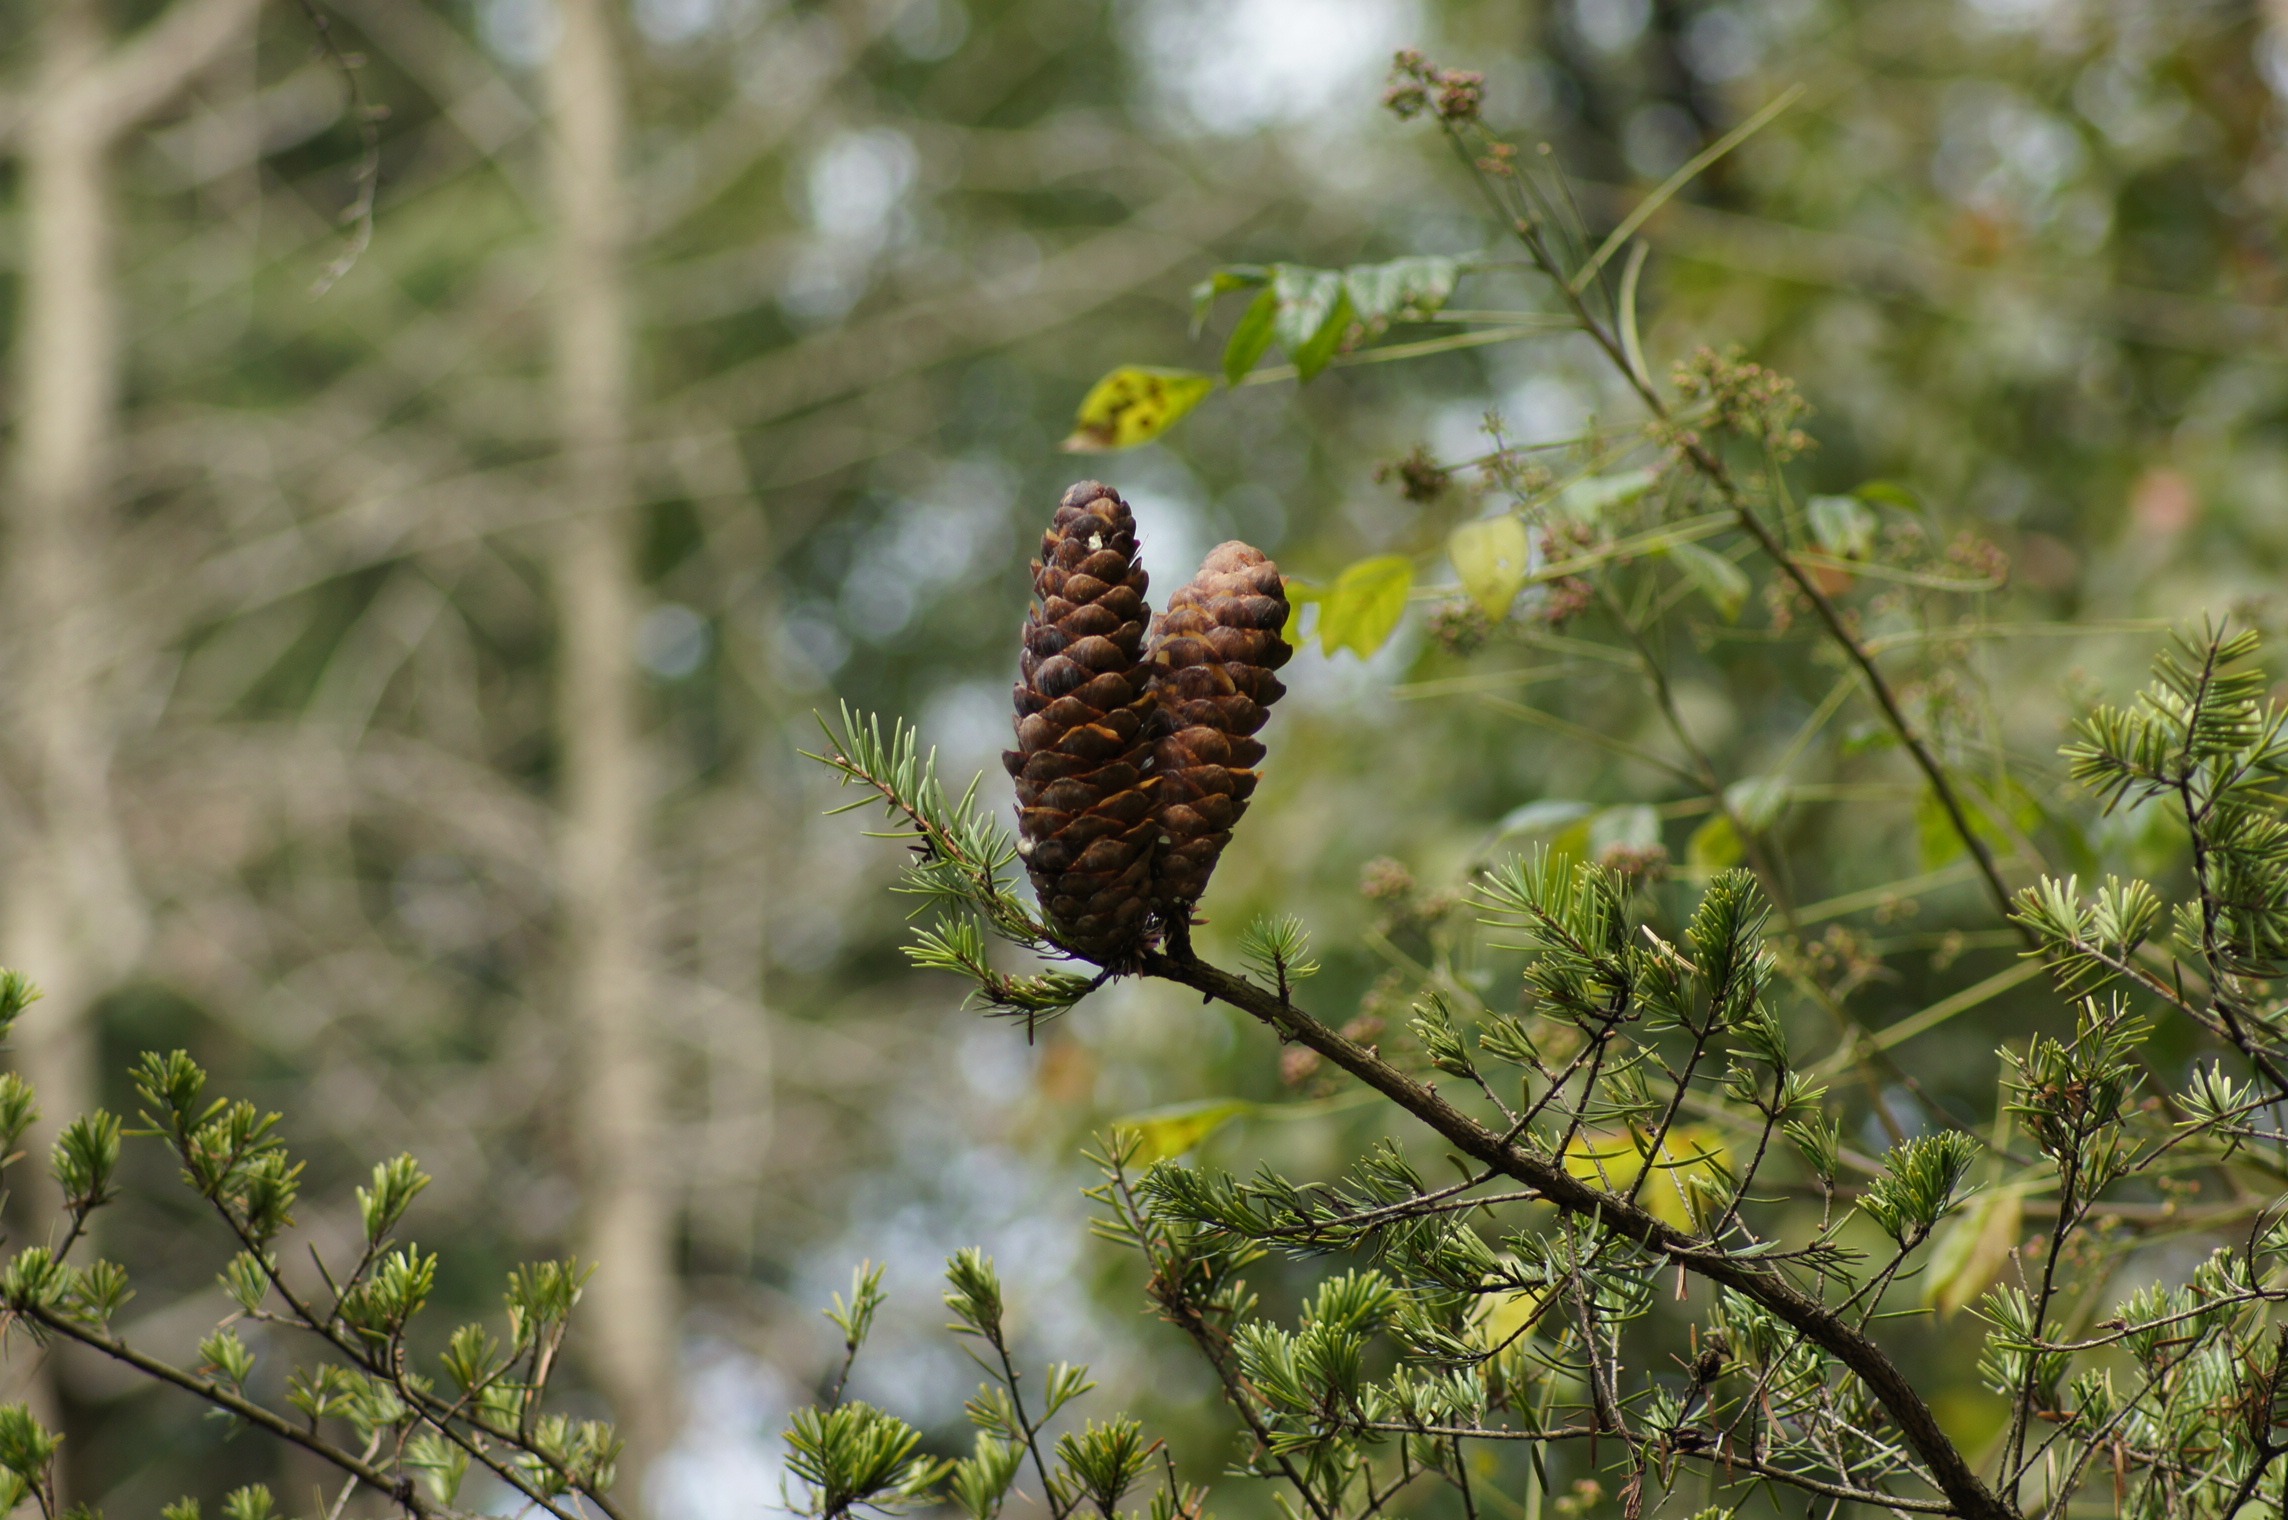
tree, nature, branch, bird, fruit, leaf, flower, wildlife, botany, hawk, flora, fauna, bird of prey, perching bird, yellow branch of keteleeria fortunei, keteleeria fortunei